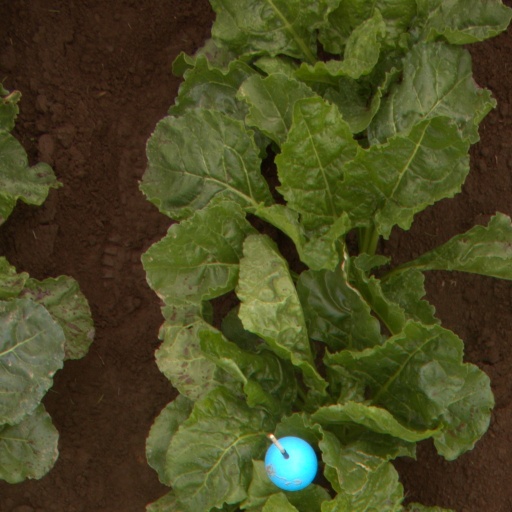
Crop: sugar beet